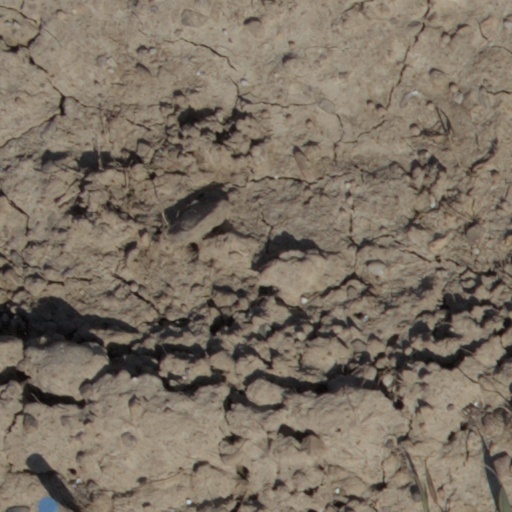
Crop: wheat